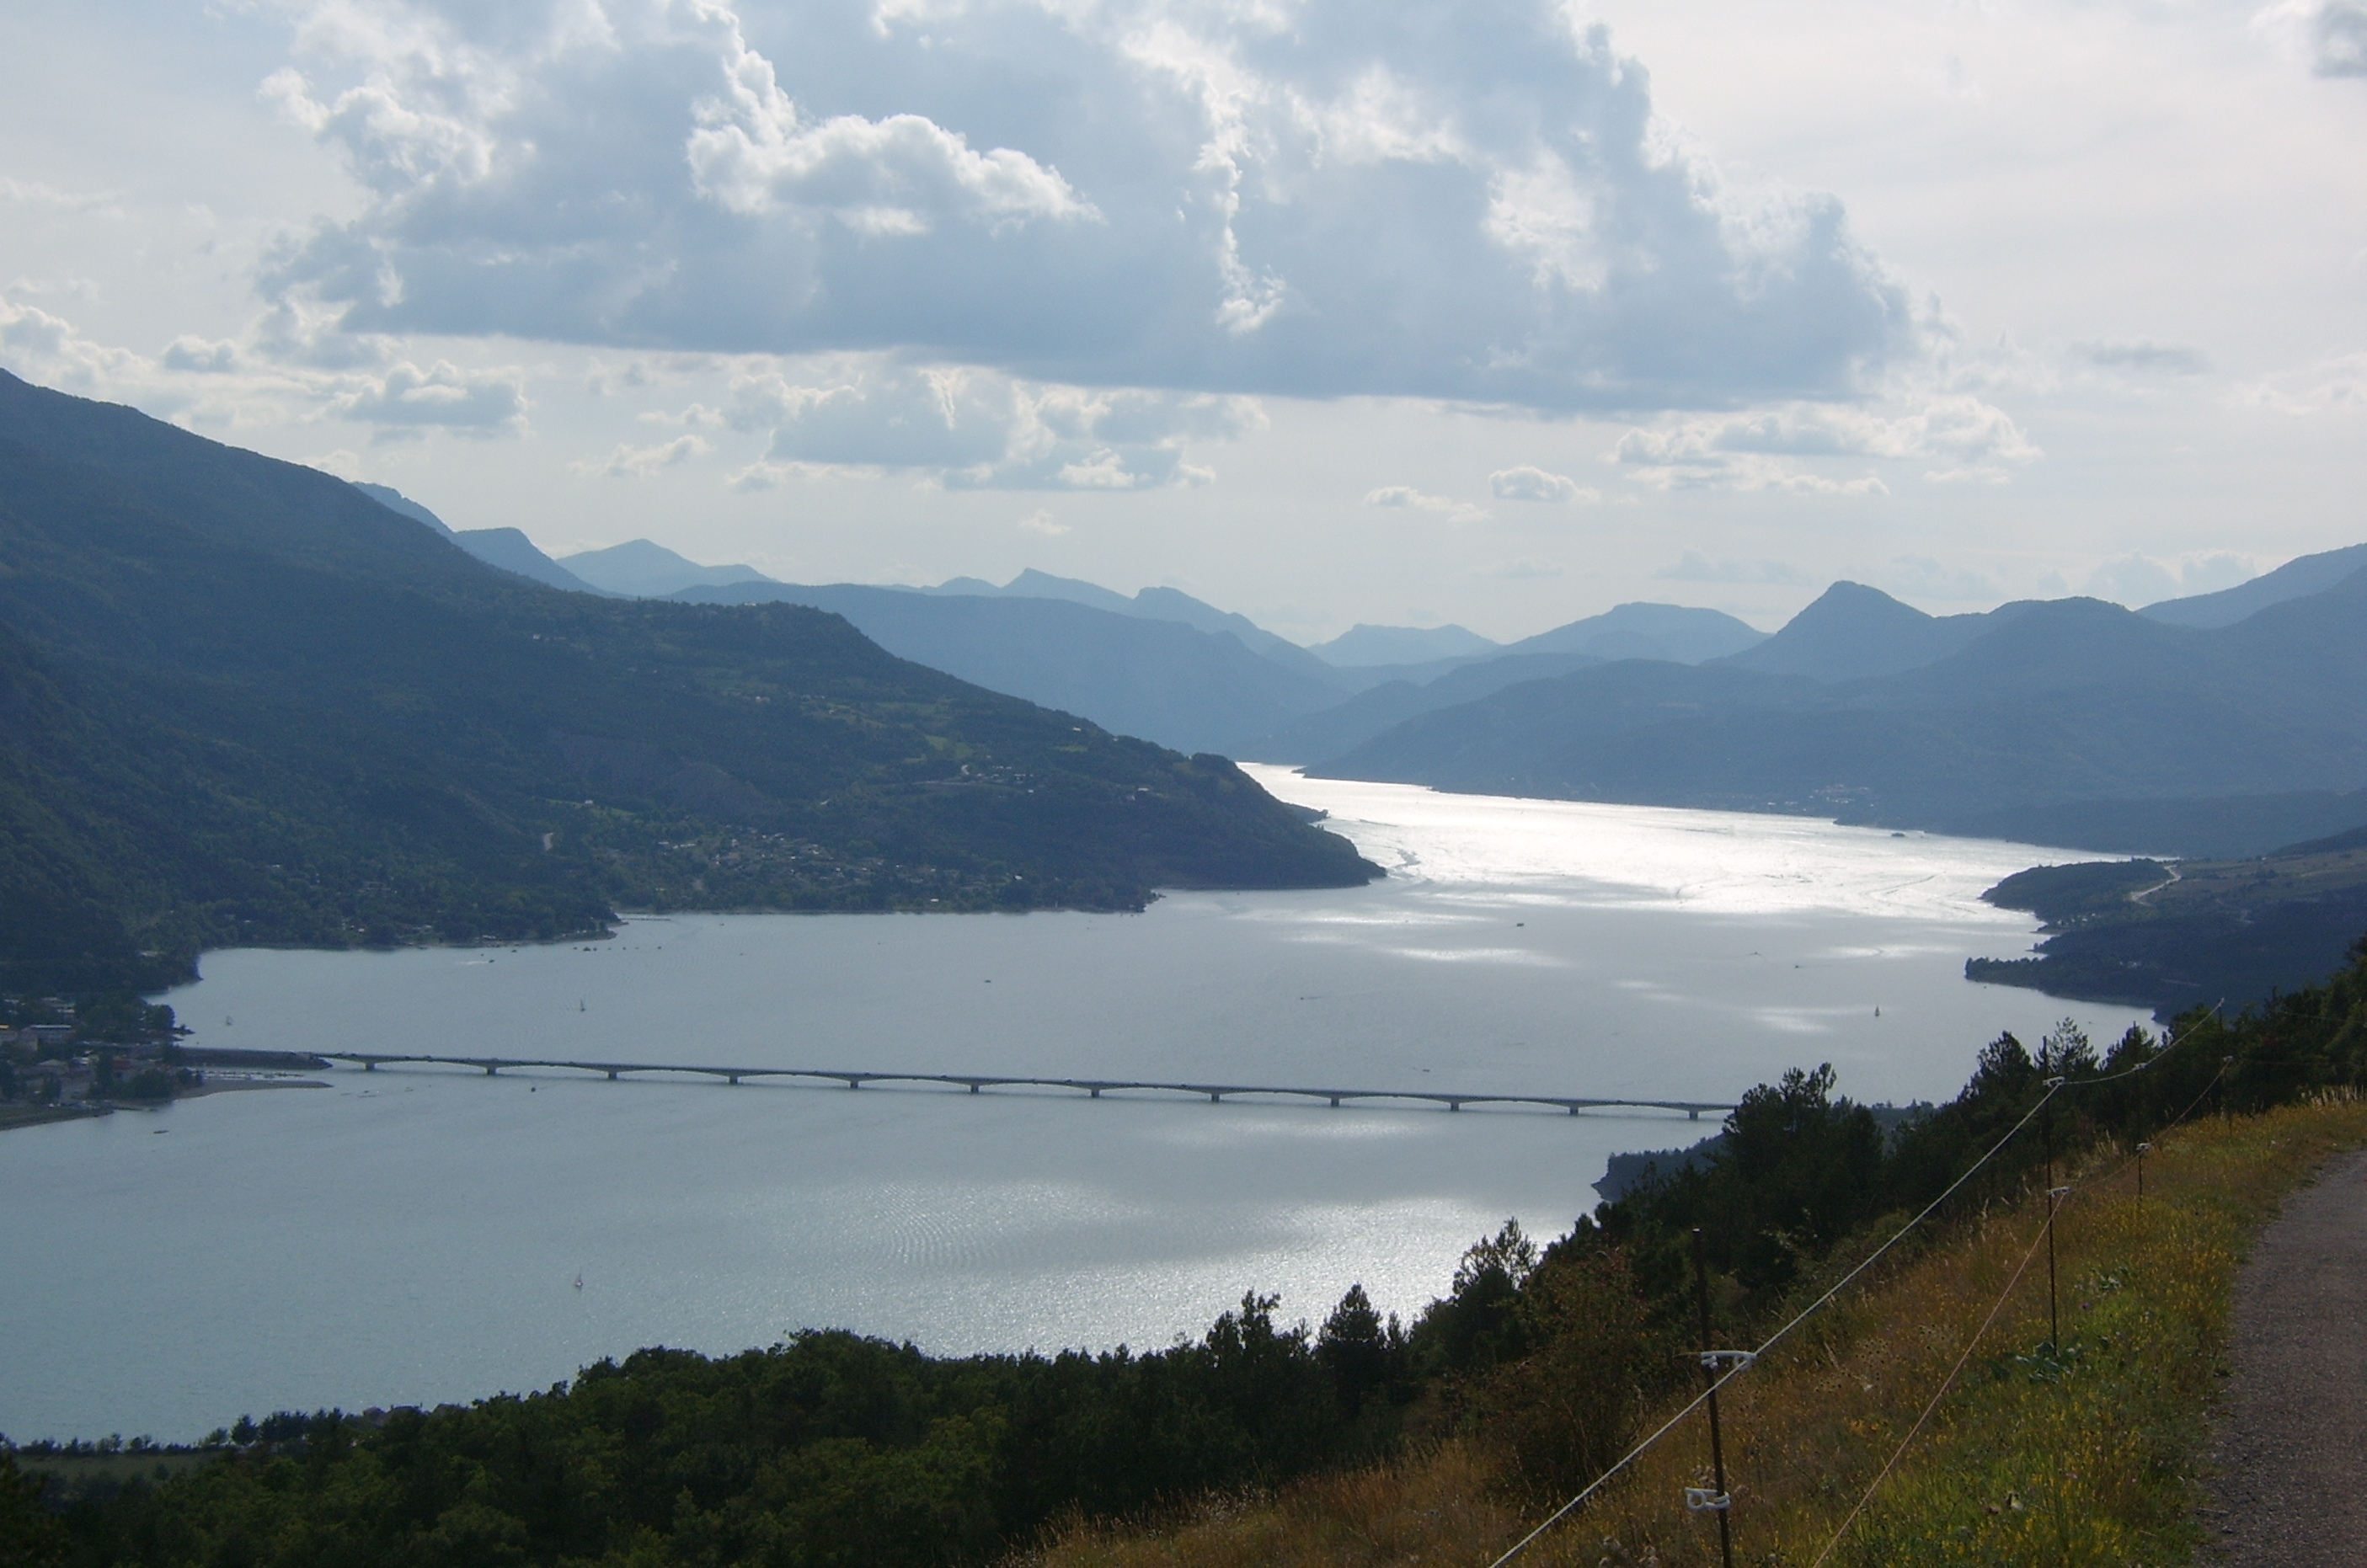
france, highland, body of water, water resources, sky, reservoir, loch, mountainous landforms, lake, mountain, hill station, fjord, wilderness, fell, cloud, hill, sound, lake district, mountain range, inlet, river, coast, tarn, valley, landscape, ridge, bay, headland, mount scenery, sea, national park, promontory, coastal and oceanic landforms, bank, road, channel